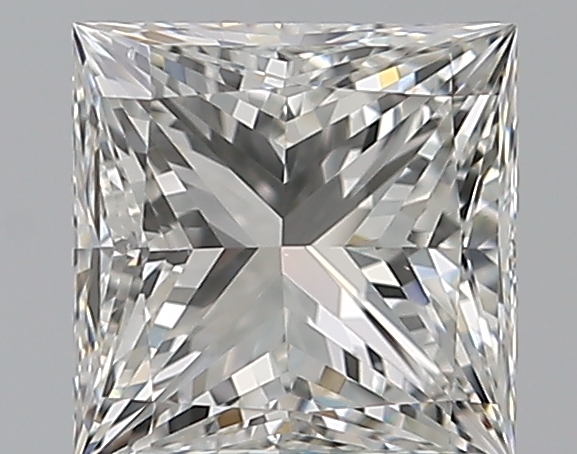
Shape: princess
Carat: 1.21
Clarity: VS1
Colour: G
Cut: EX
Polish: EX
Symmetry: EX
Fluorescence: N
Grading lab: GIA
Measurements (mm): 5.92 x 5.89 x 4.2